Rick Leventhal

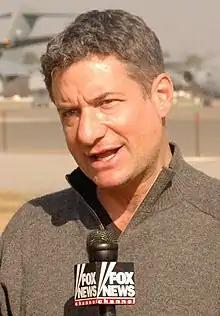
Leventhal in 2010

Richard Gary Leventhal (born January 24, 1960) is an American reporter. Since 2024, he hosts "The Leventhal Report" on Newsmax2. Previously, he was a senior correspondent for Fox News Channel from June 1997 to June 2021. Before joining Fox, he spent 10 years in local news, reporting and anchoring in markets including Columbia, South Carolina; Spartanburg, South Carolina; West Palm Beach, Florida; Miami; Chicago; and New York City. He is a graduate of American University in Washington, D.C., with a B.A. in broadcast journalism.